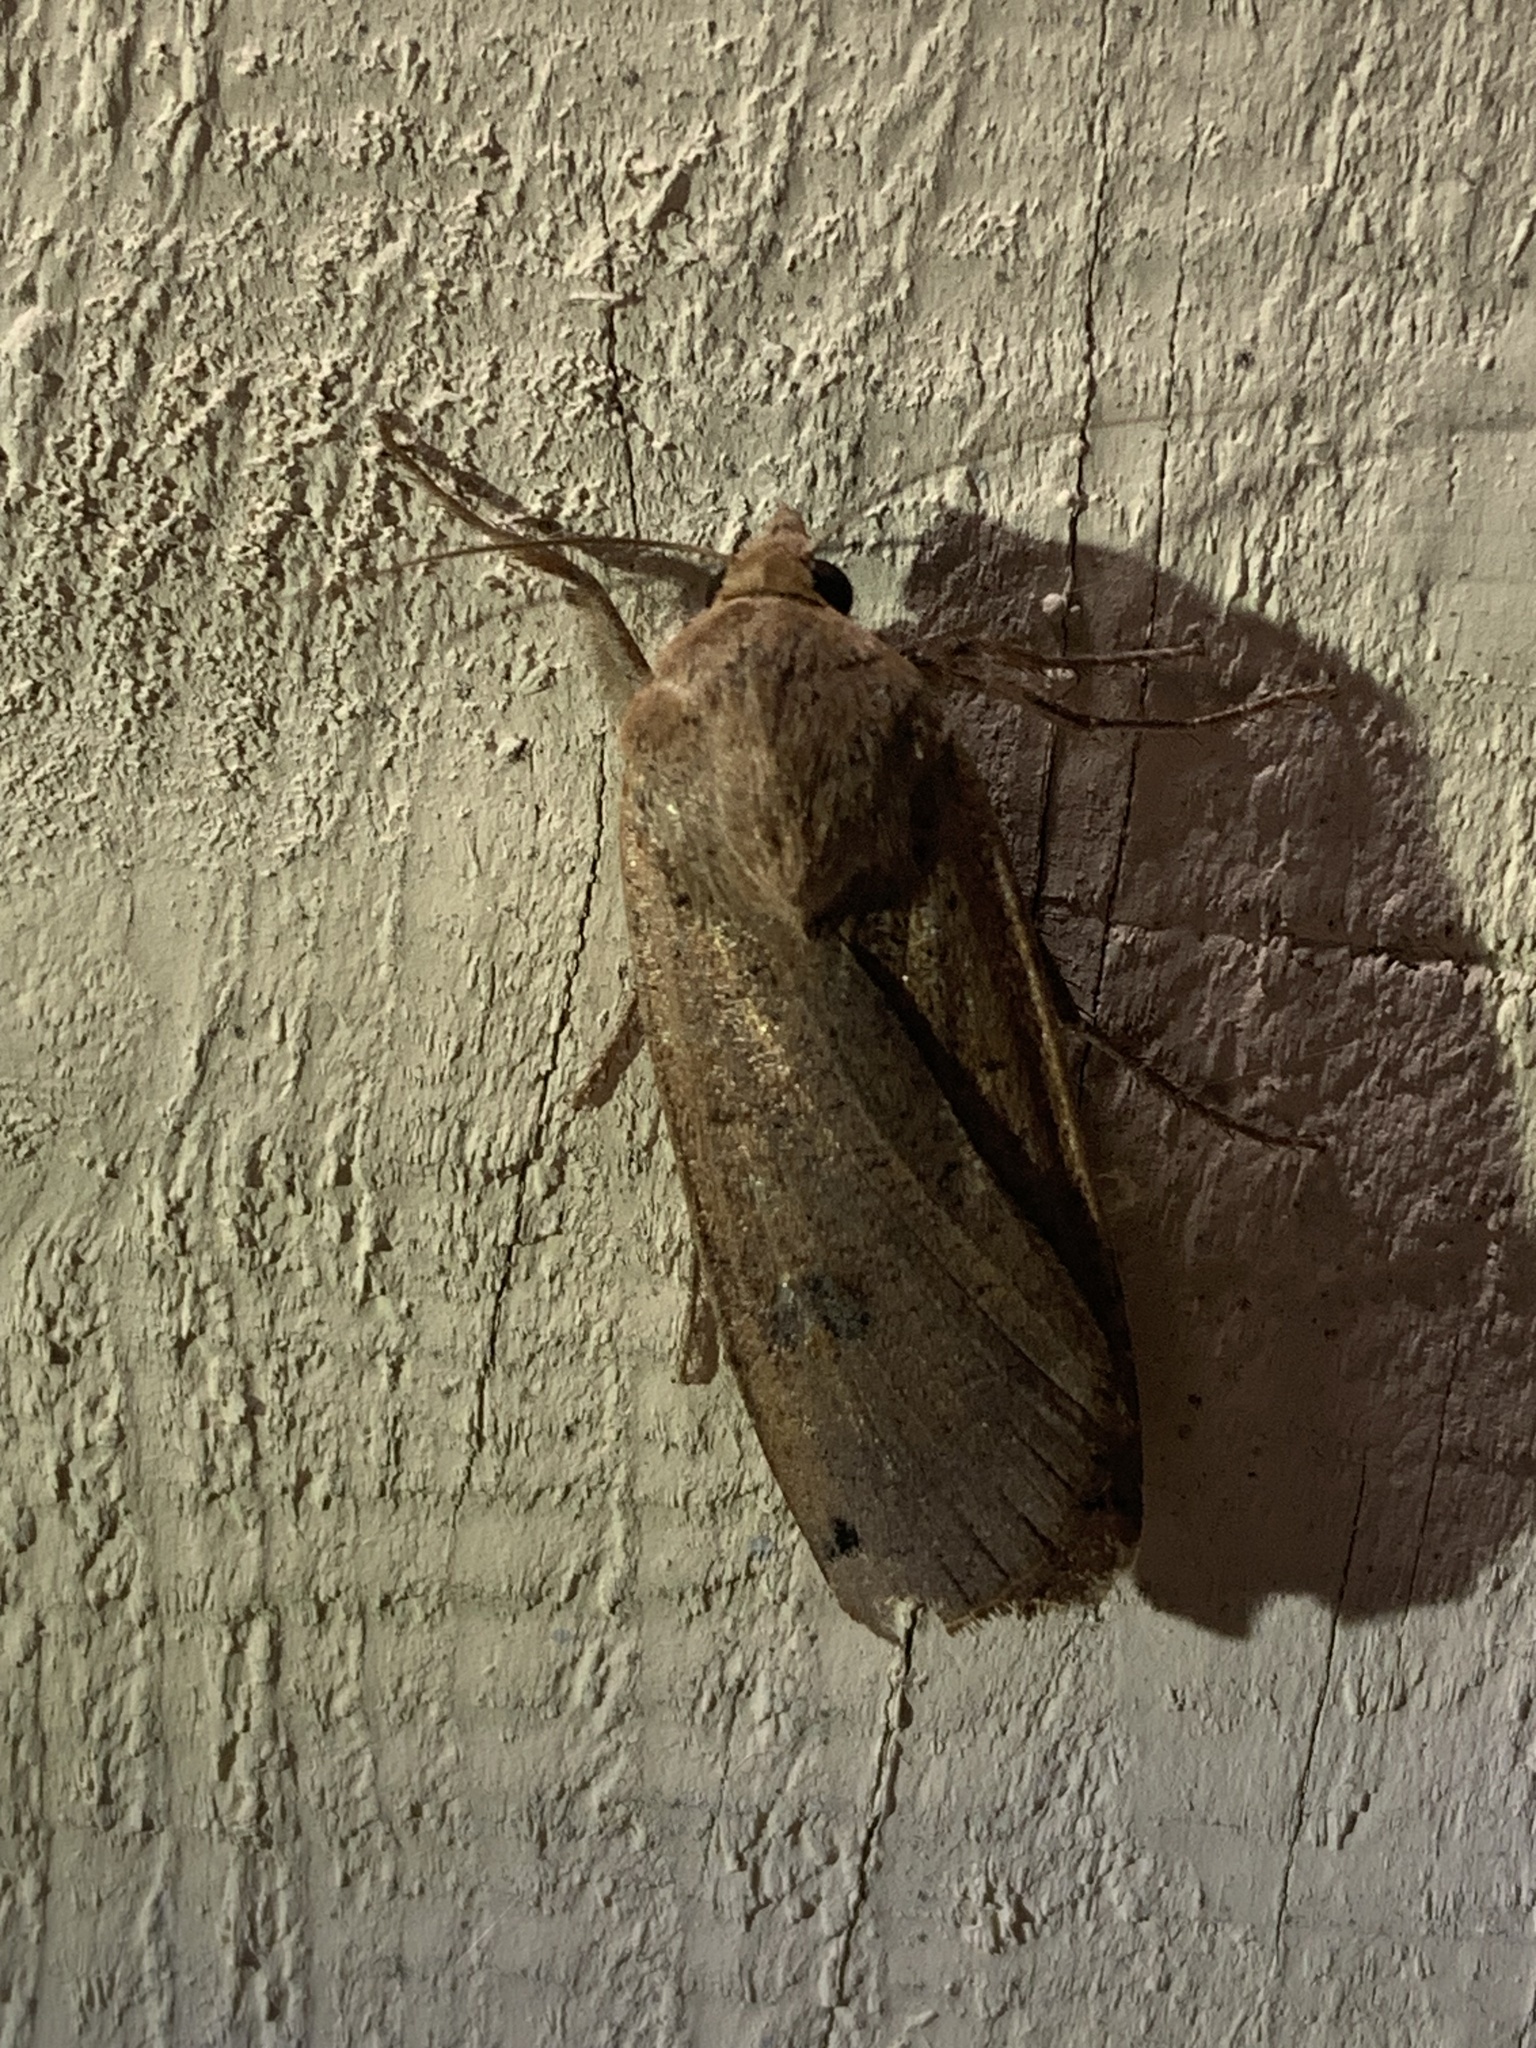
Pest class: cutworms